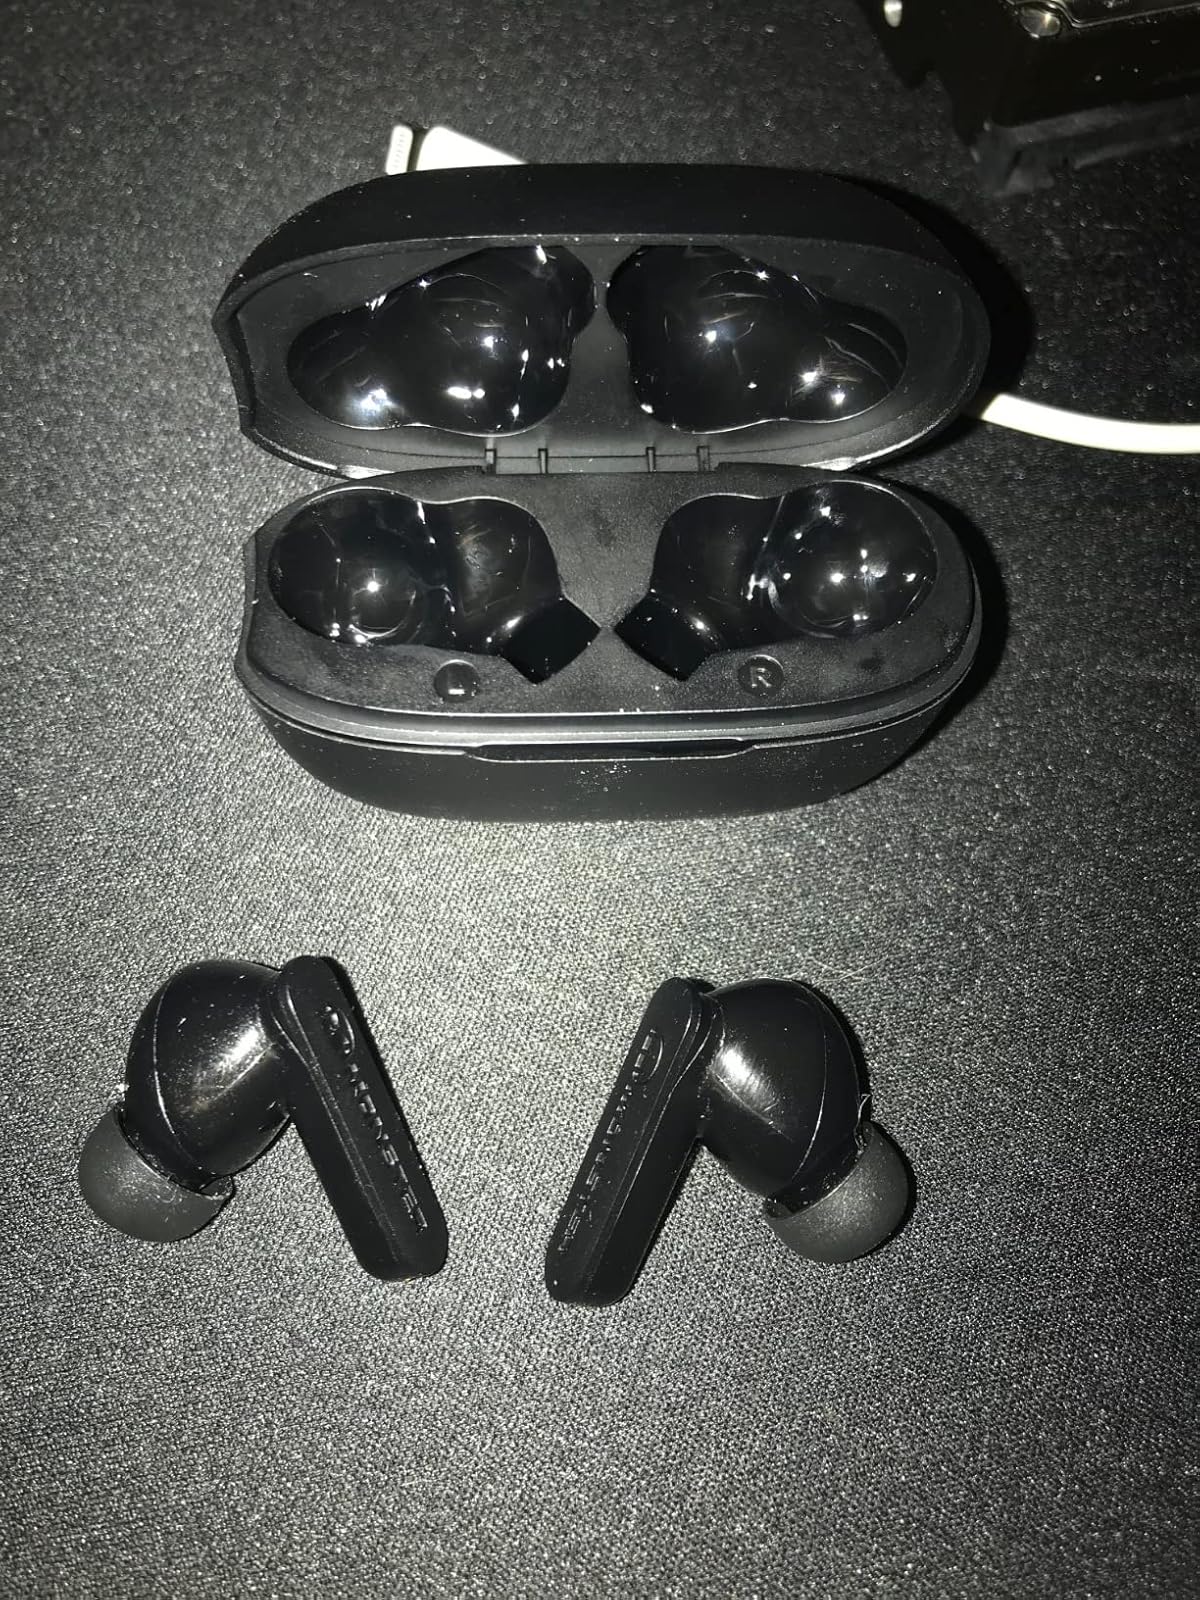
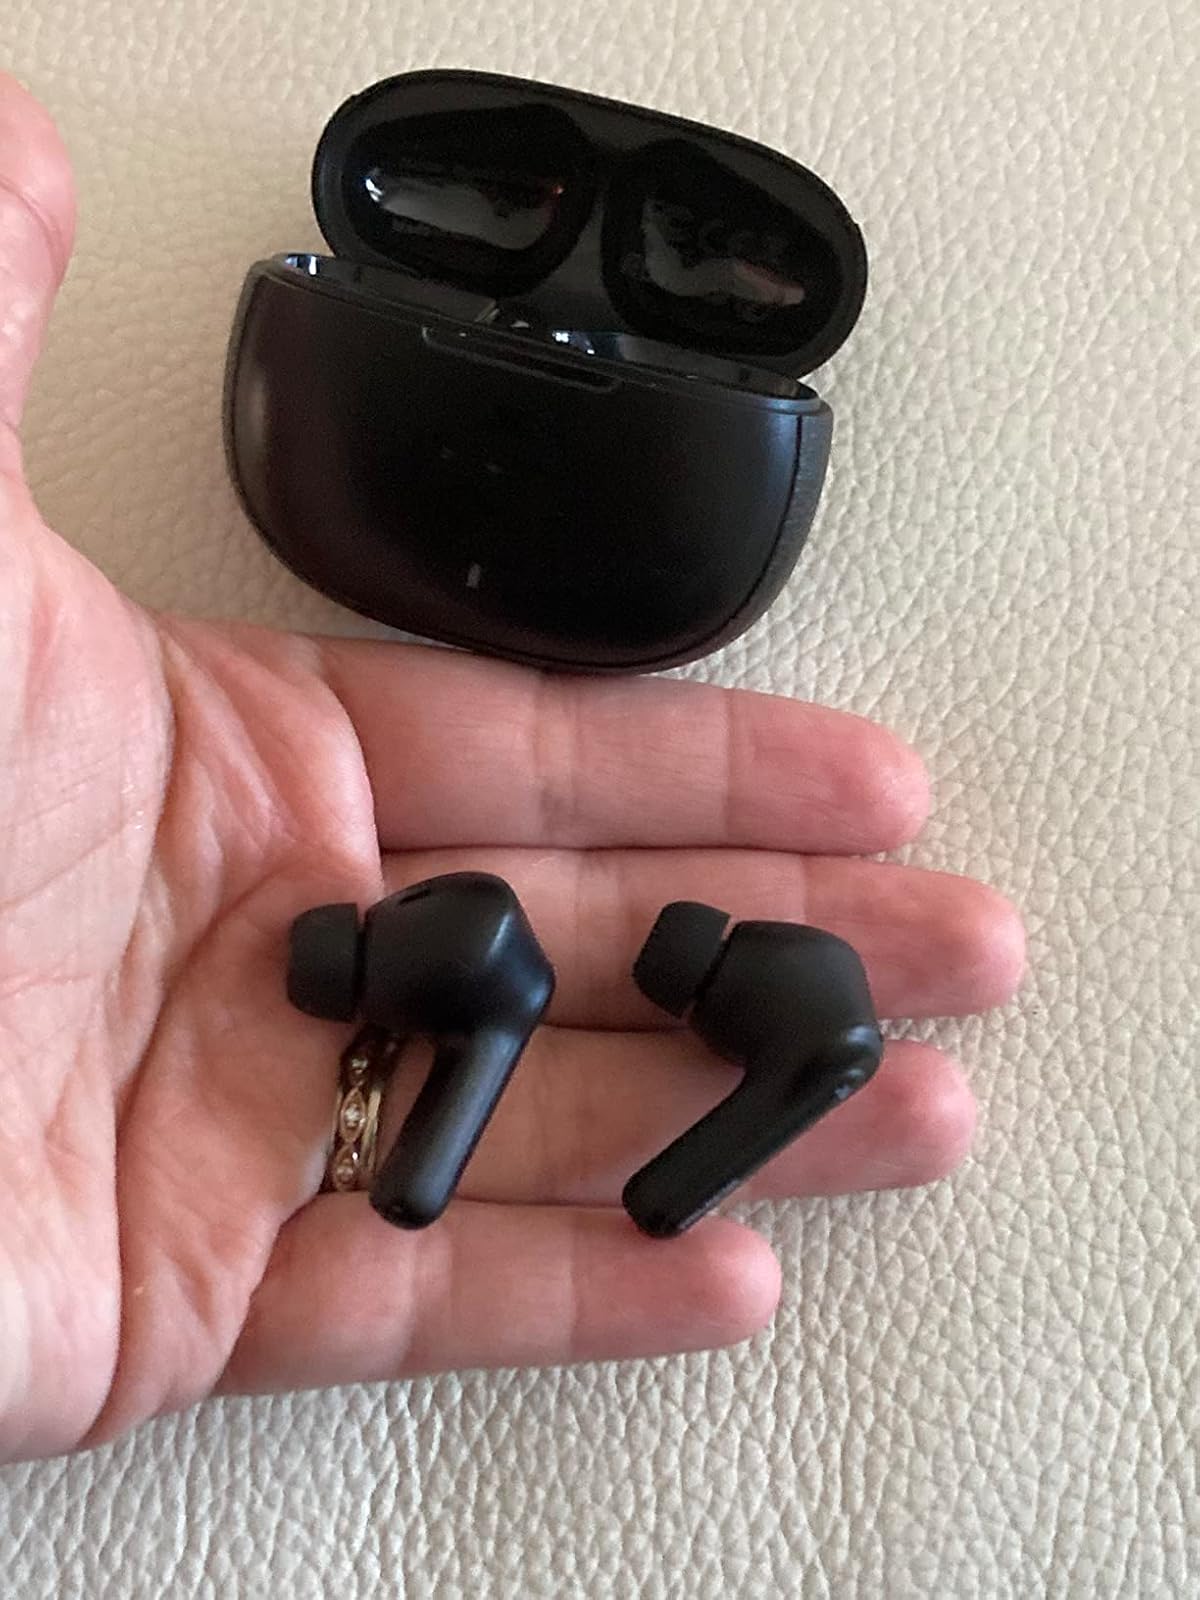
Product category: earbuds
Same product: no